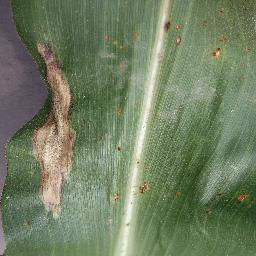
Label: Corn_(Maize)___Northern_Leaf_Blight